Drua

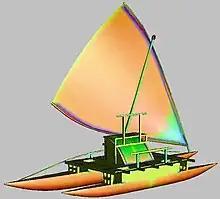
CAD Ndrua, based on the "Sema Makawa"

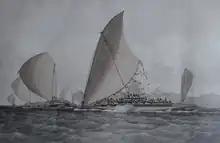
Painting. J. Glen Wilson, 1856. A fleet of drua off the coast of Ovalau Island.

Drua, also known as na drua, n'drua, ndrua or waqa tabu ("sacred canoe"), is a double-hull sailing boat that originated in the south-western Pacific islands. Druas do not tack but rather shunt (stern becomes the bow and vice versa). Both ends of each hull are identical, but the hulls are of different sizes and the smaller one is always sailed to windward. The main differences, compared to proas, are that the hulls have a symmetric U-form profile, and a second hull is used instead of an outrigger. When a float ("cama") is used in place of the smaller hull, the craft is called a camakau.